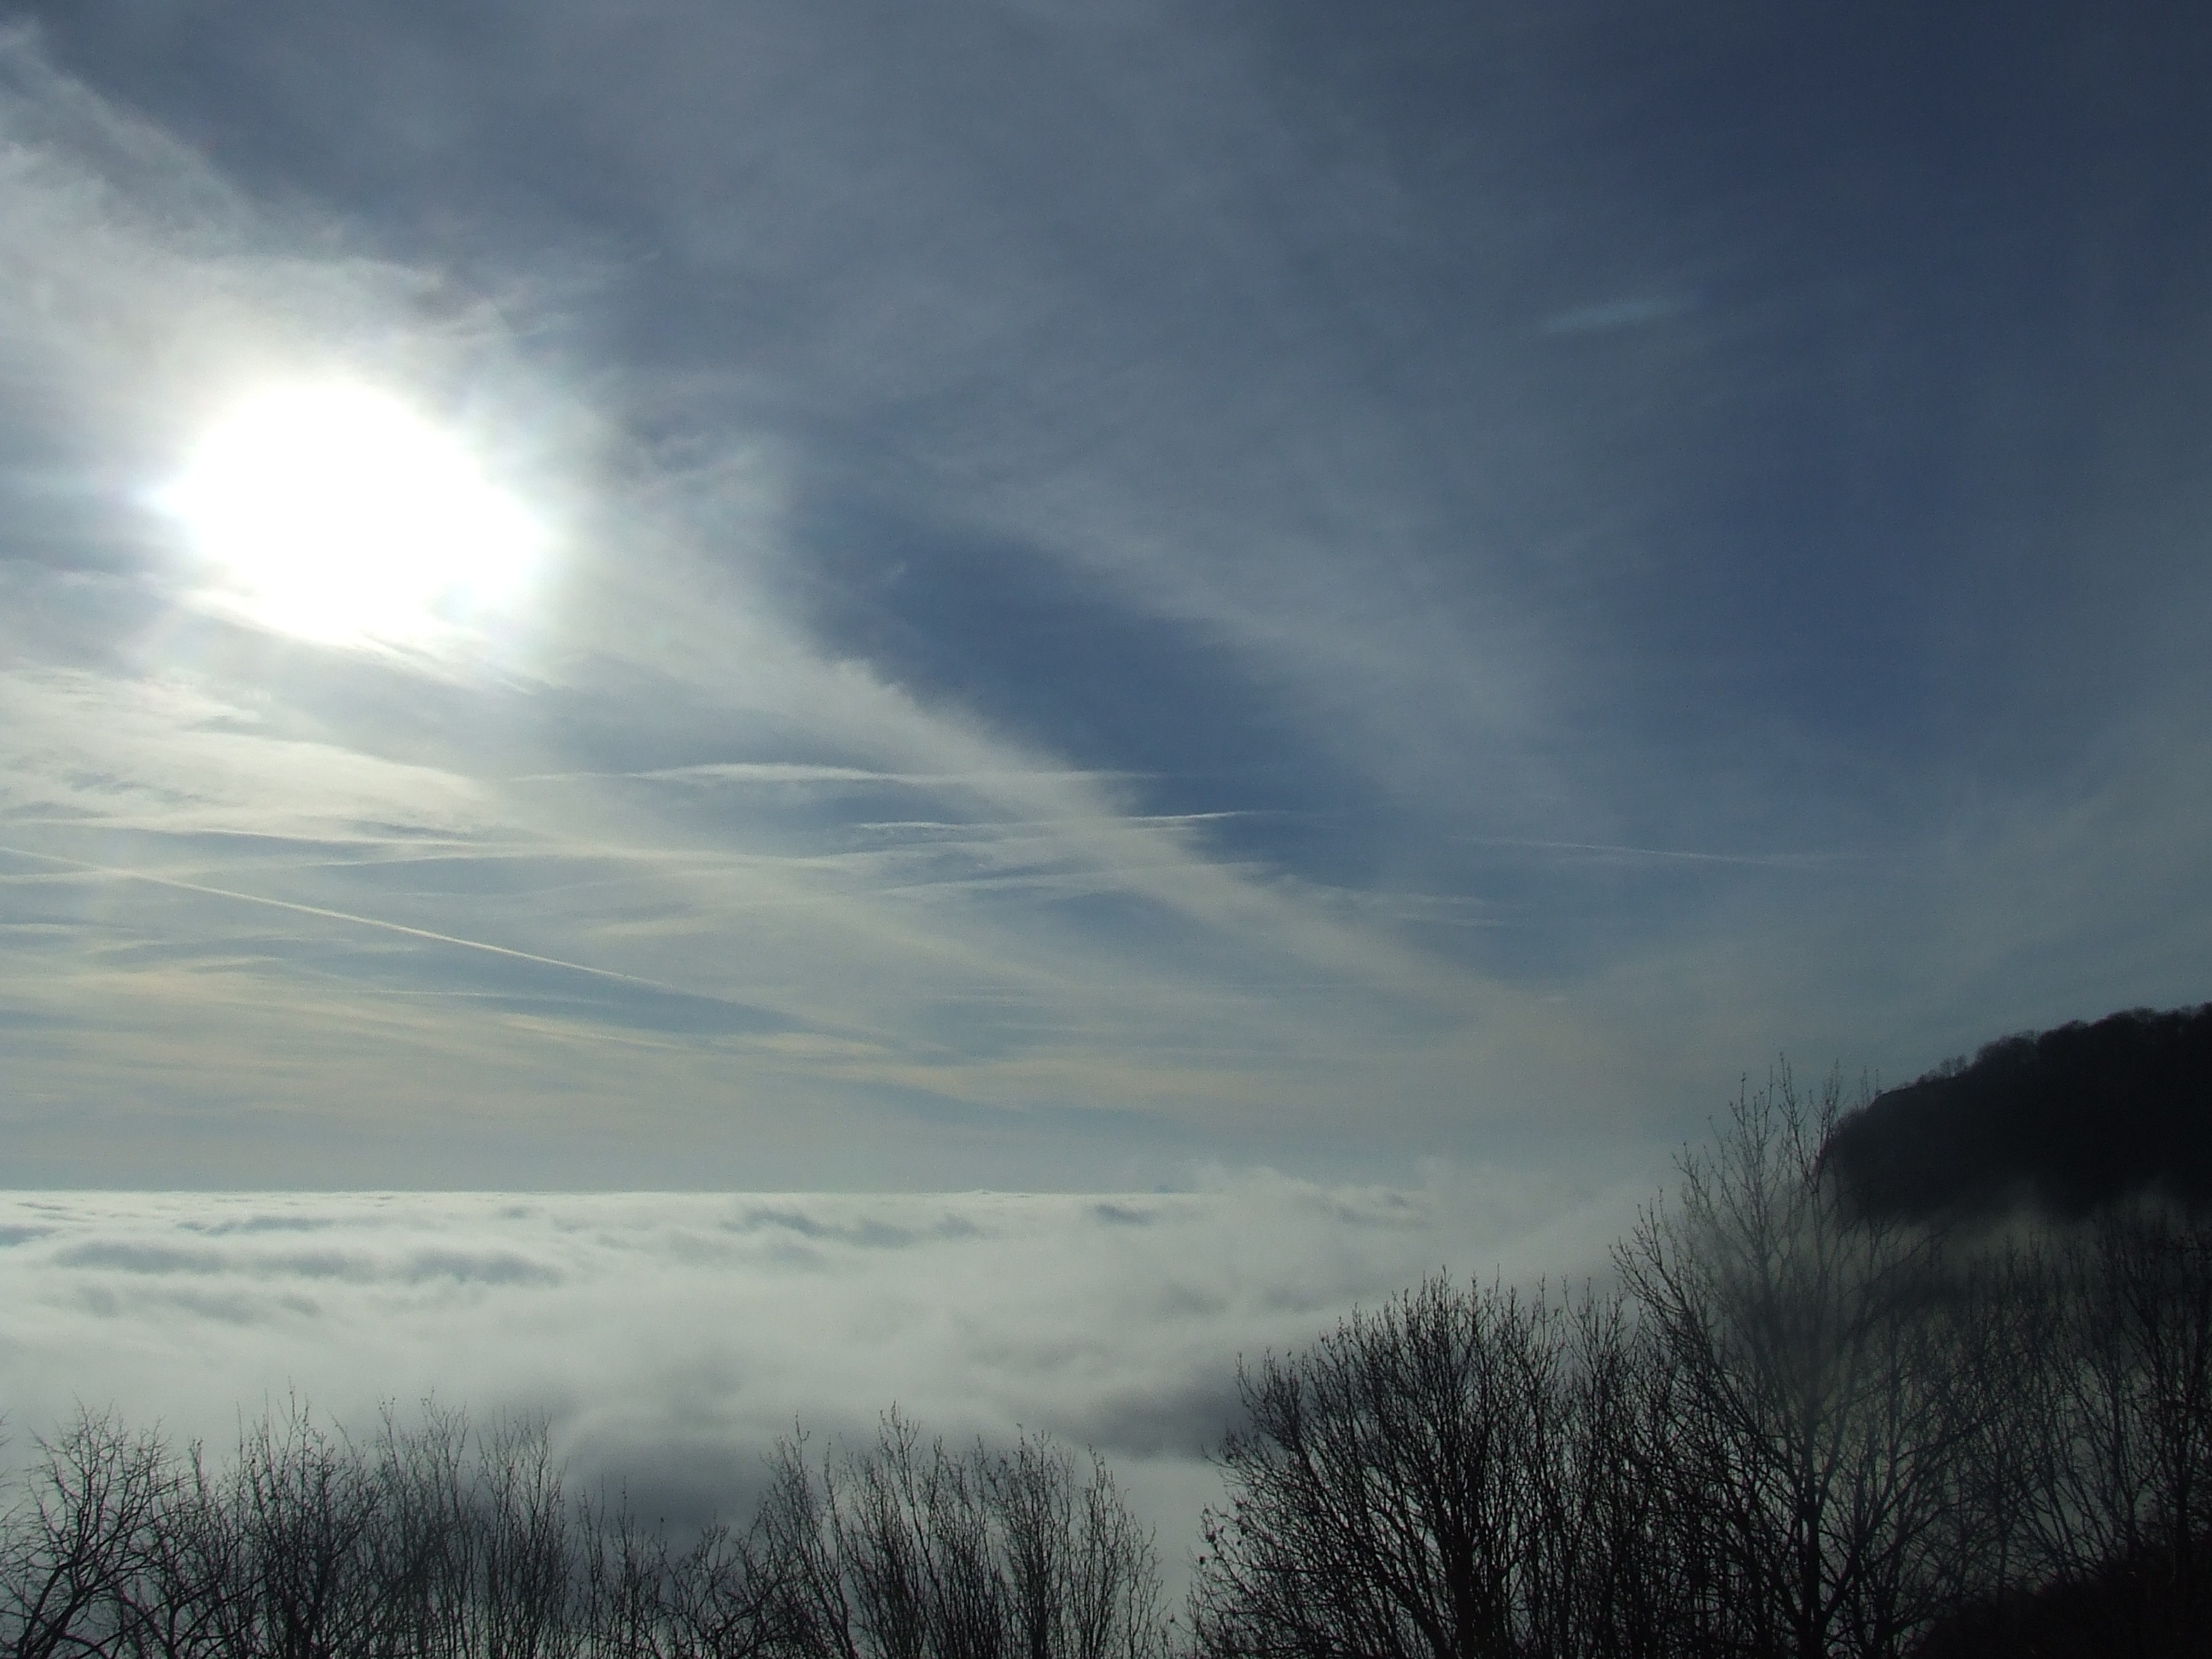
nature, forest, horizon, mountain, snow, cloud, sky, sun, fog, sunrise, mist, sunlight, morning, dawn, atmosphere, dusk, weather, inversion, meteorological phenomenon, beech hg, atmospheric phenomenon, tar stone